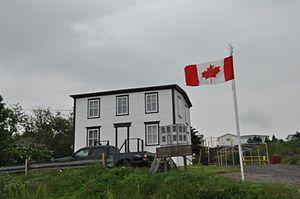
Arnold's Cove est une ville située sur la péninsule d'Avalon de l'île de Terre-Neuve dans la province de Terre-Neuve-et-Labrador au Canada. La population y était de 1 003 habitants en 2006.